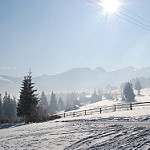
Label: mountain